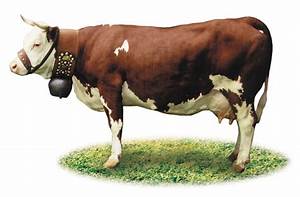
Label: mucca